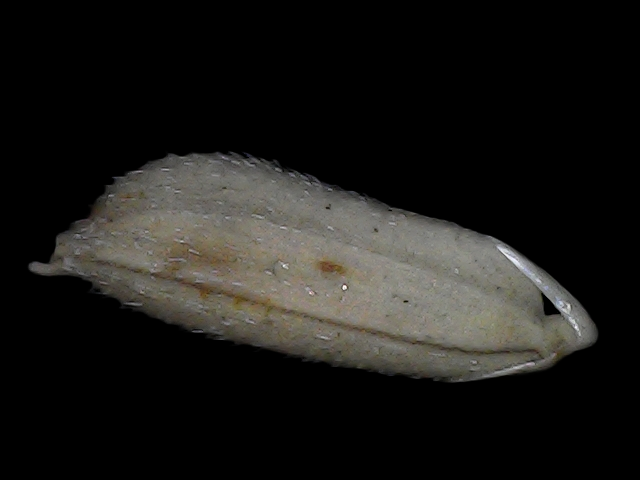
Rice variety: Bd79